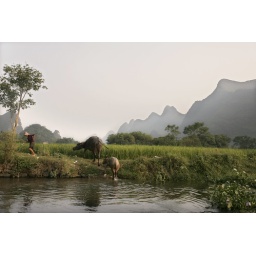
a farmer pulls water buffalos out of the river near Yangshuo, China